Rimini Fellini Airport

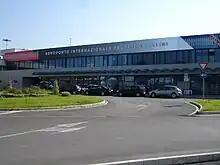
The terminal building in August 2009

In May and June 2004, Fellini saw increased passenger movements as a result of redirected flights from Bologna Airport, which was closed for works.